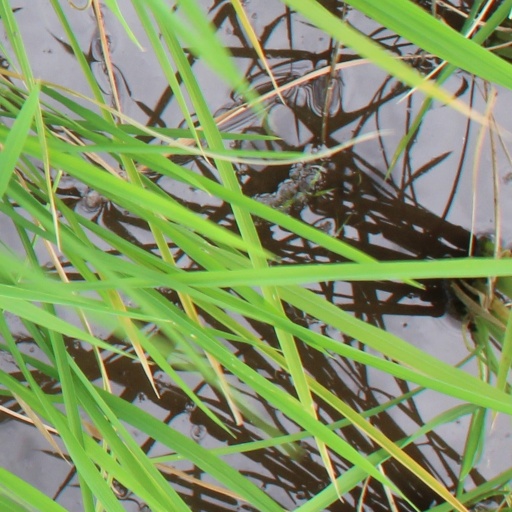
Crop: rice